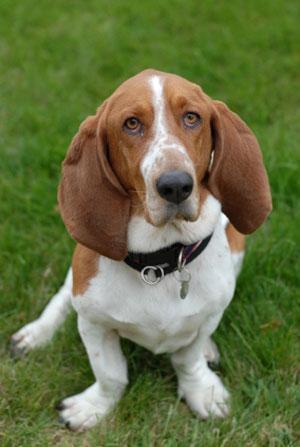
basset